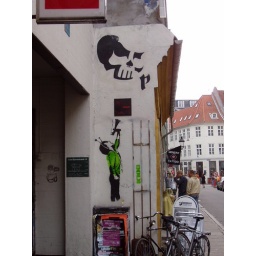
Found this in the sidestreet to the walking street in copenhagen